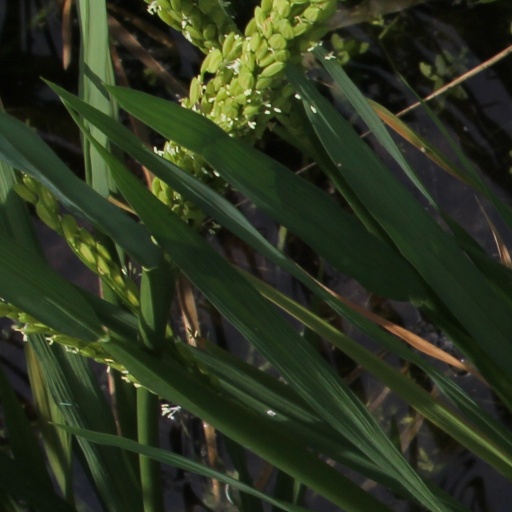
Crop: rice